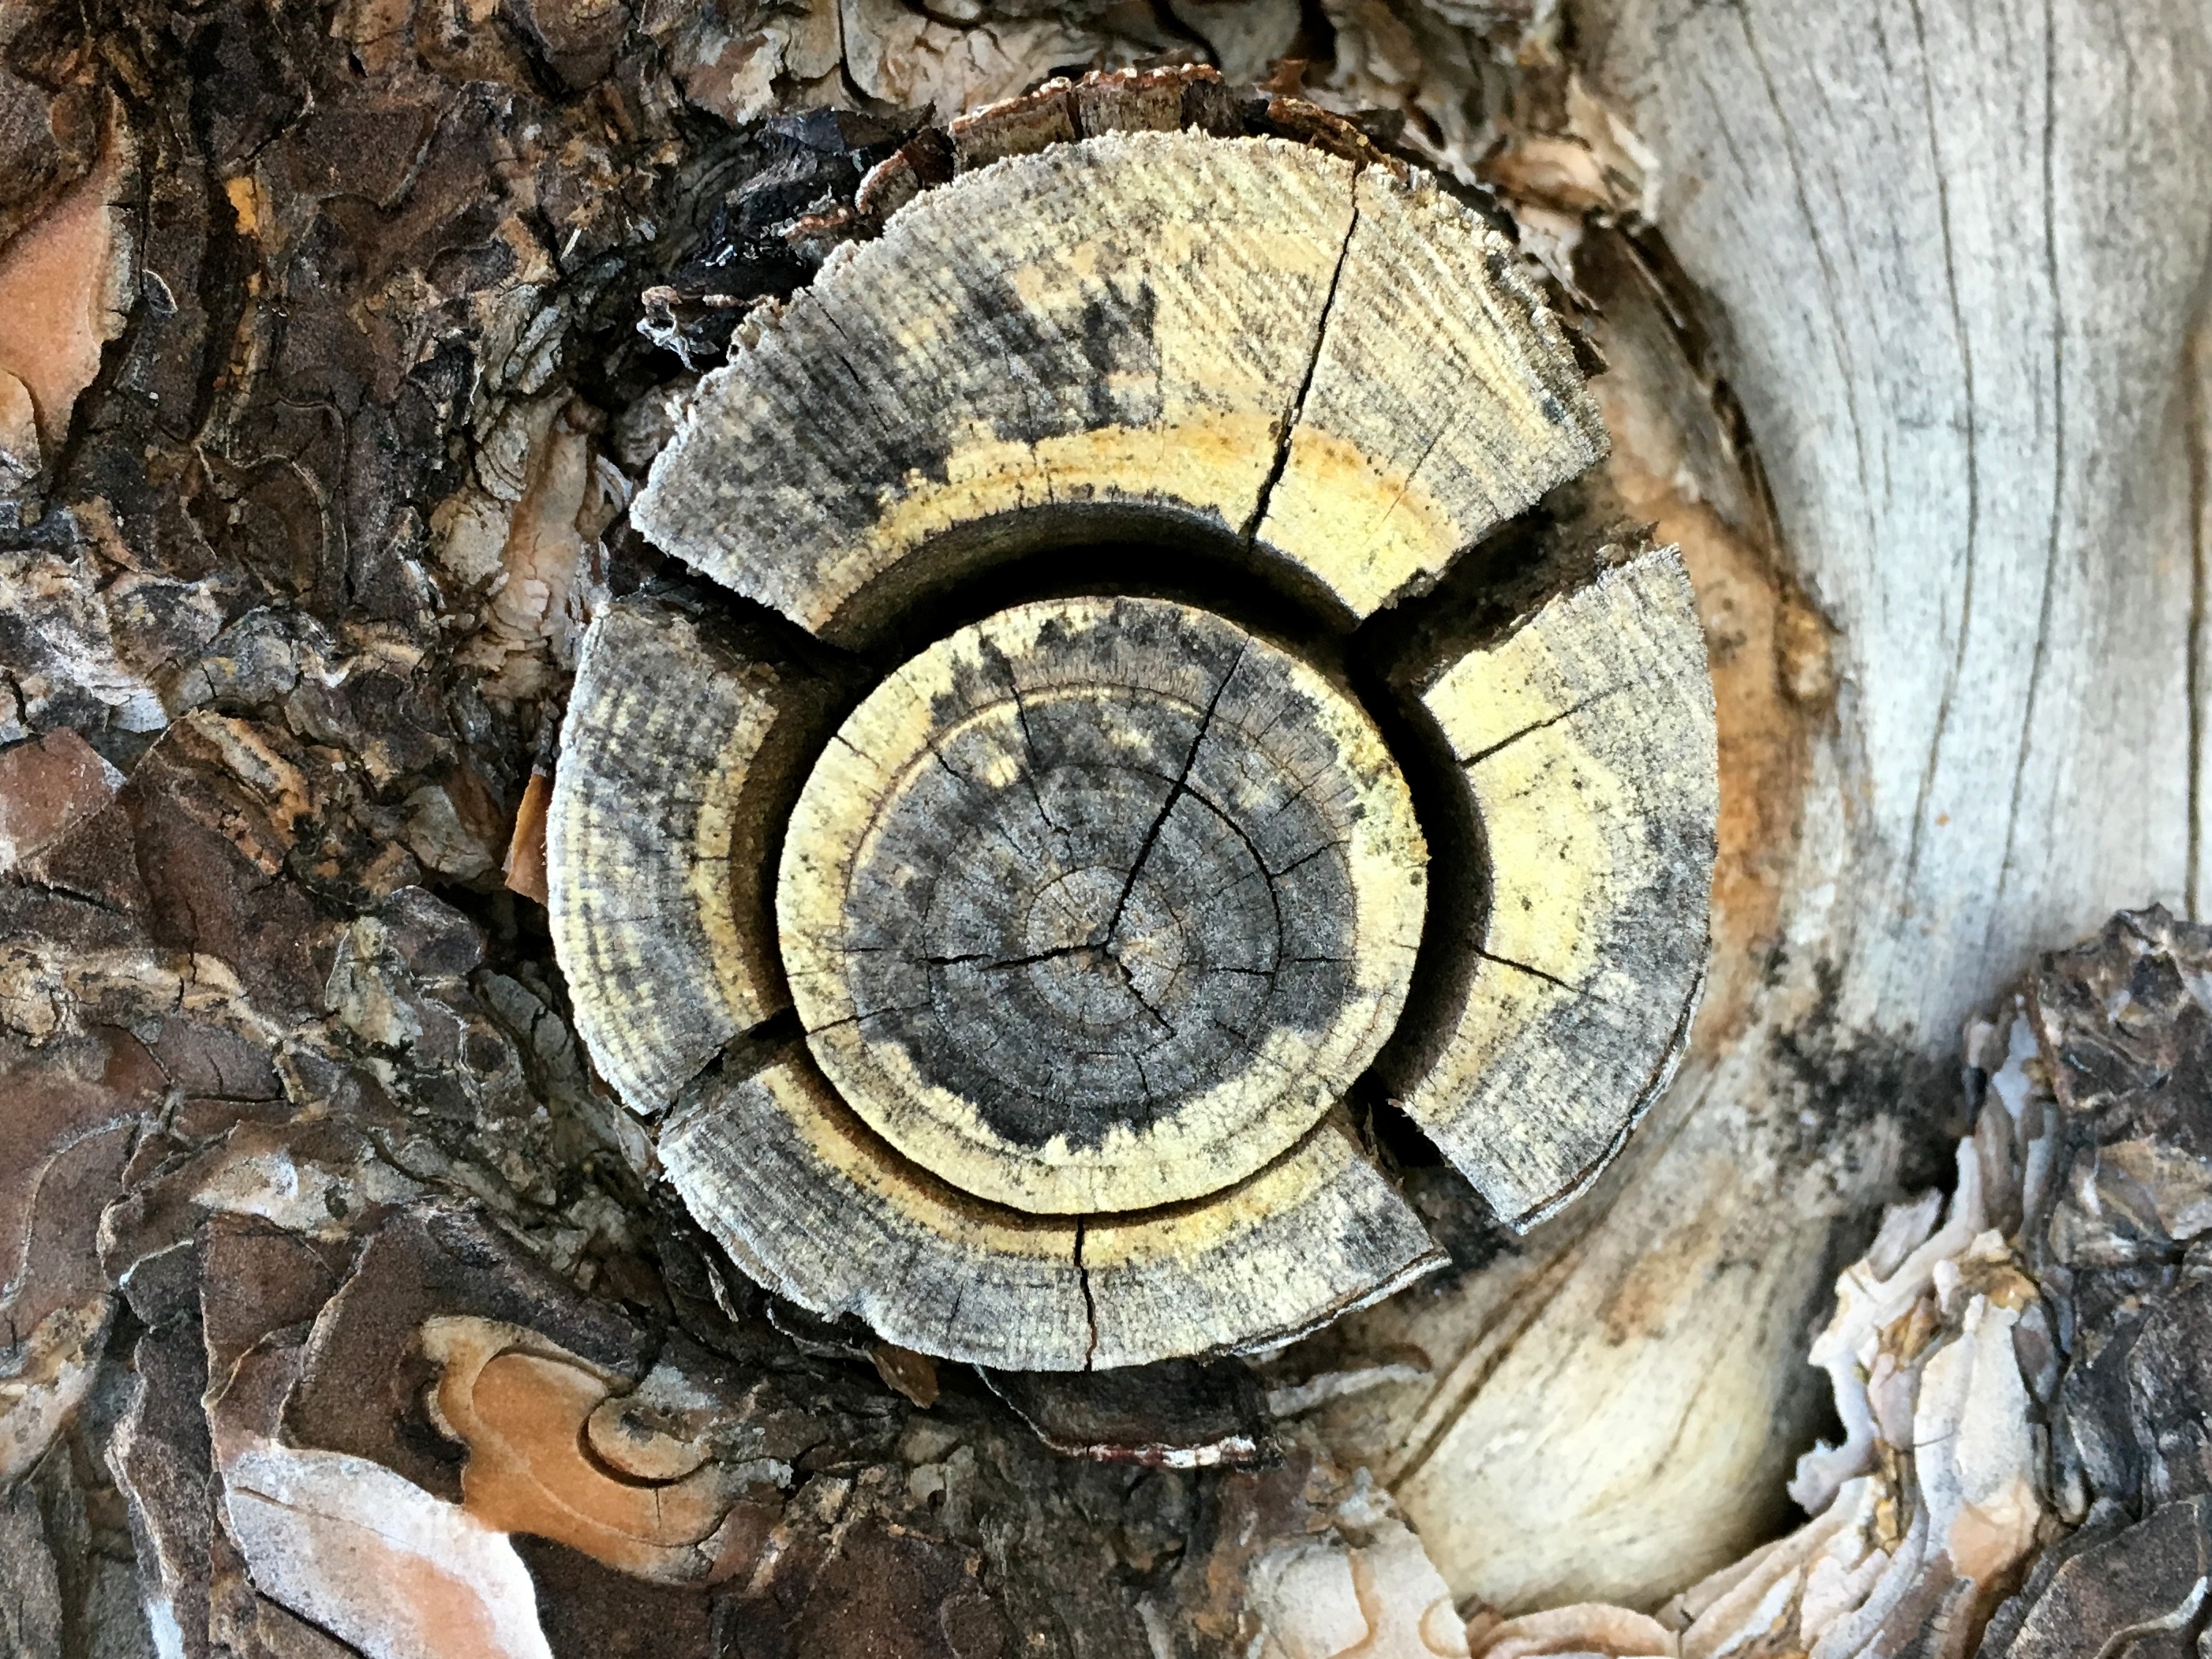
tree, wood, leaf, trunk, carving, tree stump, woody plant